RML 7-inch Armstrong Gun

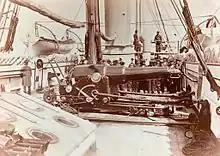
The main gun at the Chilean corvette "Magallanes"

Locally known as "cañón giratorio de 115 libras" (rifled 115-pounder), an Armstrong 7-inch muzzle-loader was selected as the main armament of the Chilean Navy corvette .